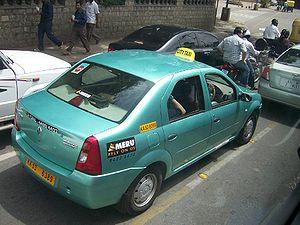
La Logan I est une automobile du groupe Renault vendue en Europe sous la marque Dacia entre 2004 et 2012 et sous la marque Renault depuis 2004 sur les autres marchés.